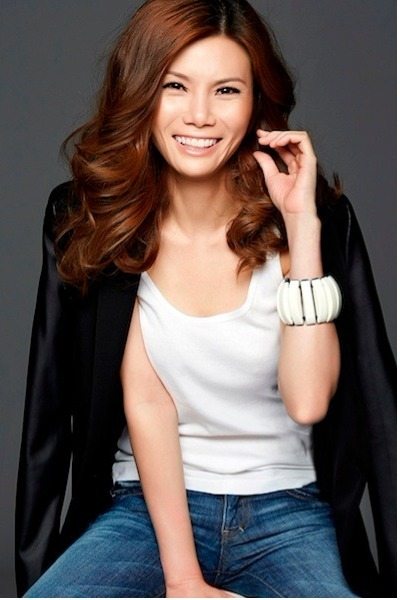
Gender: women